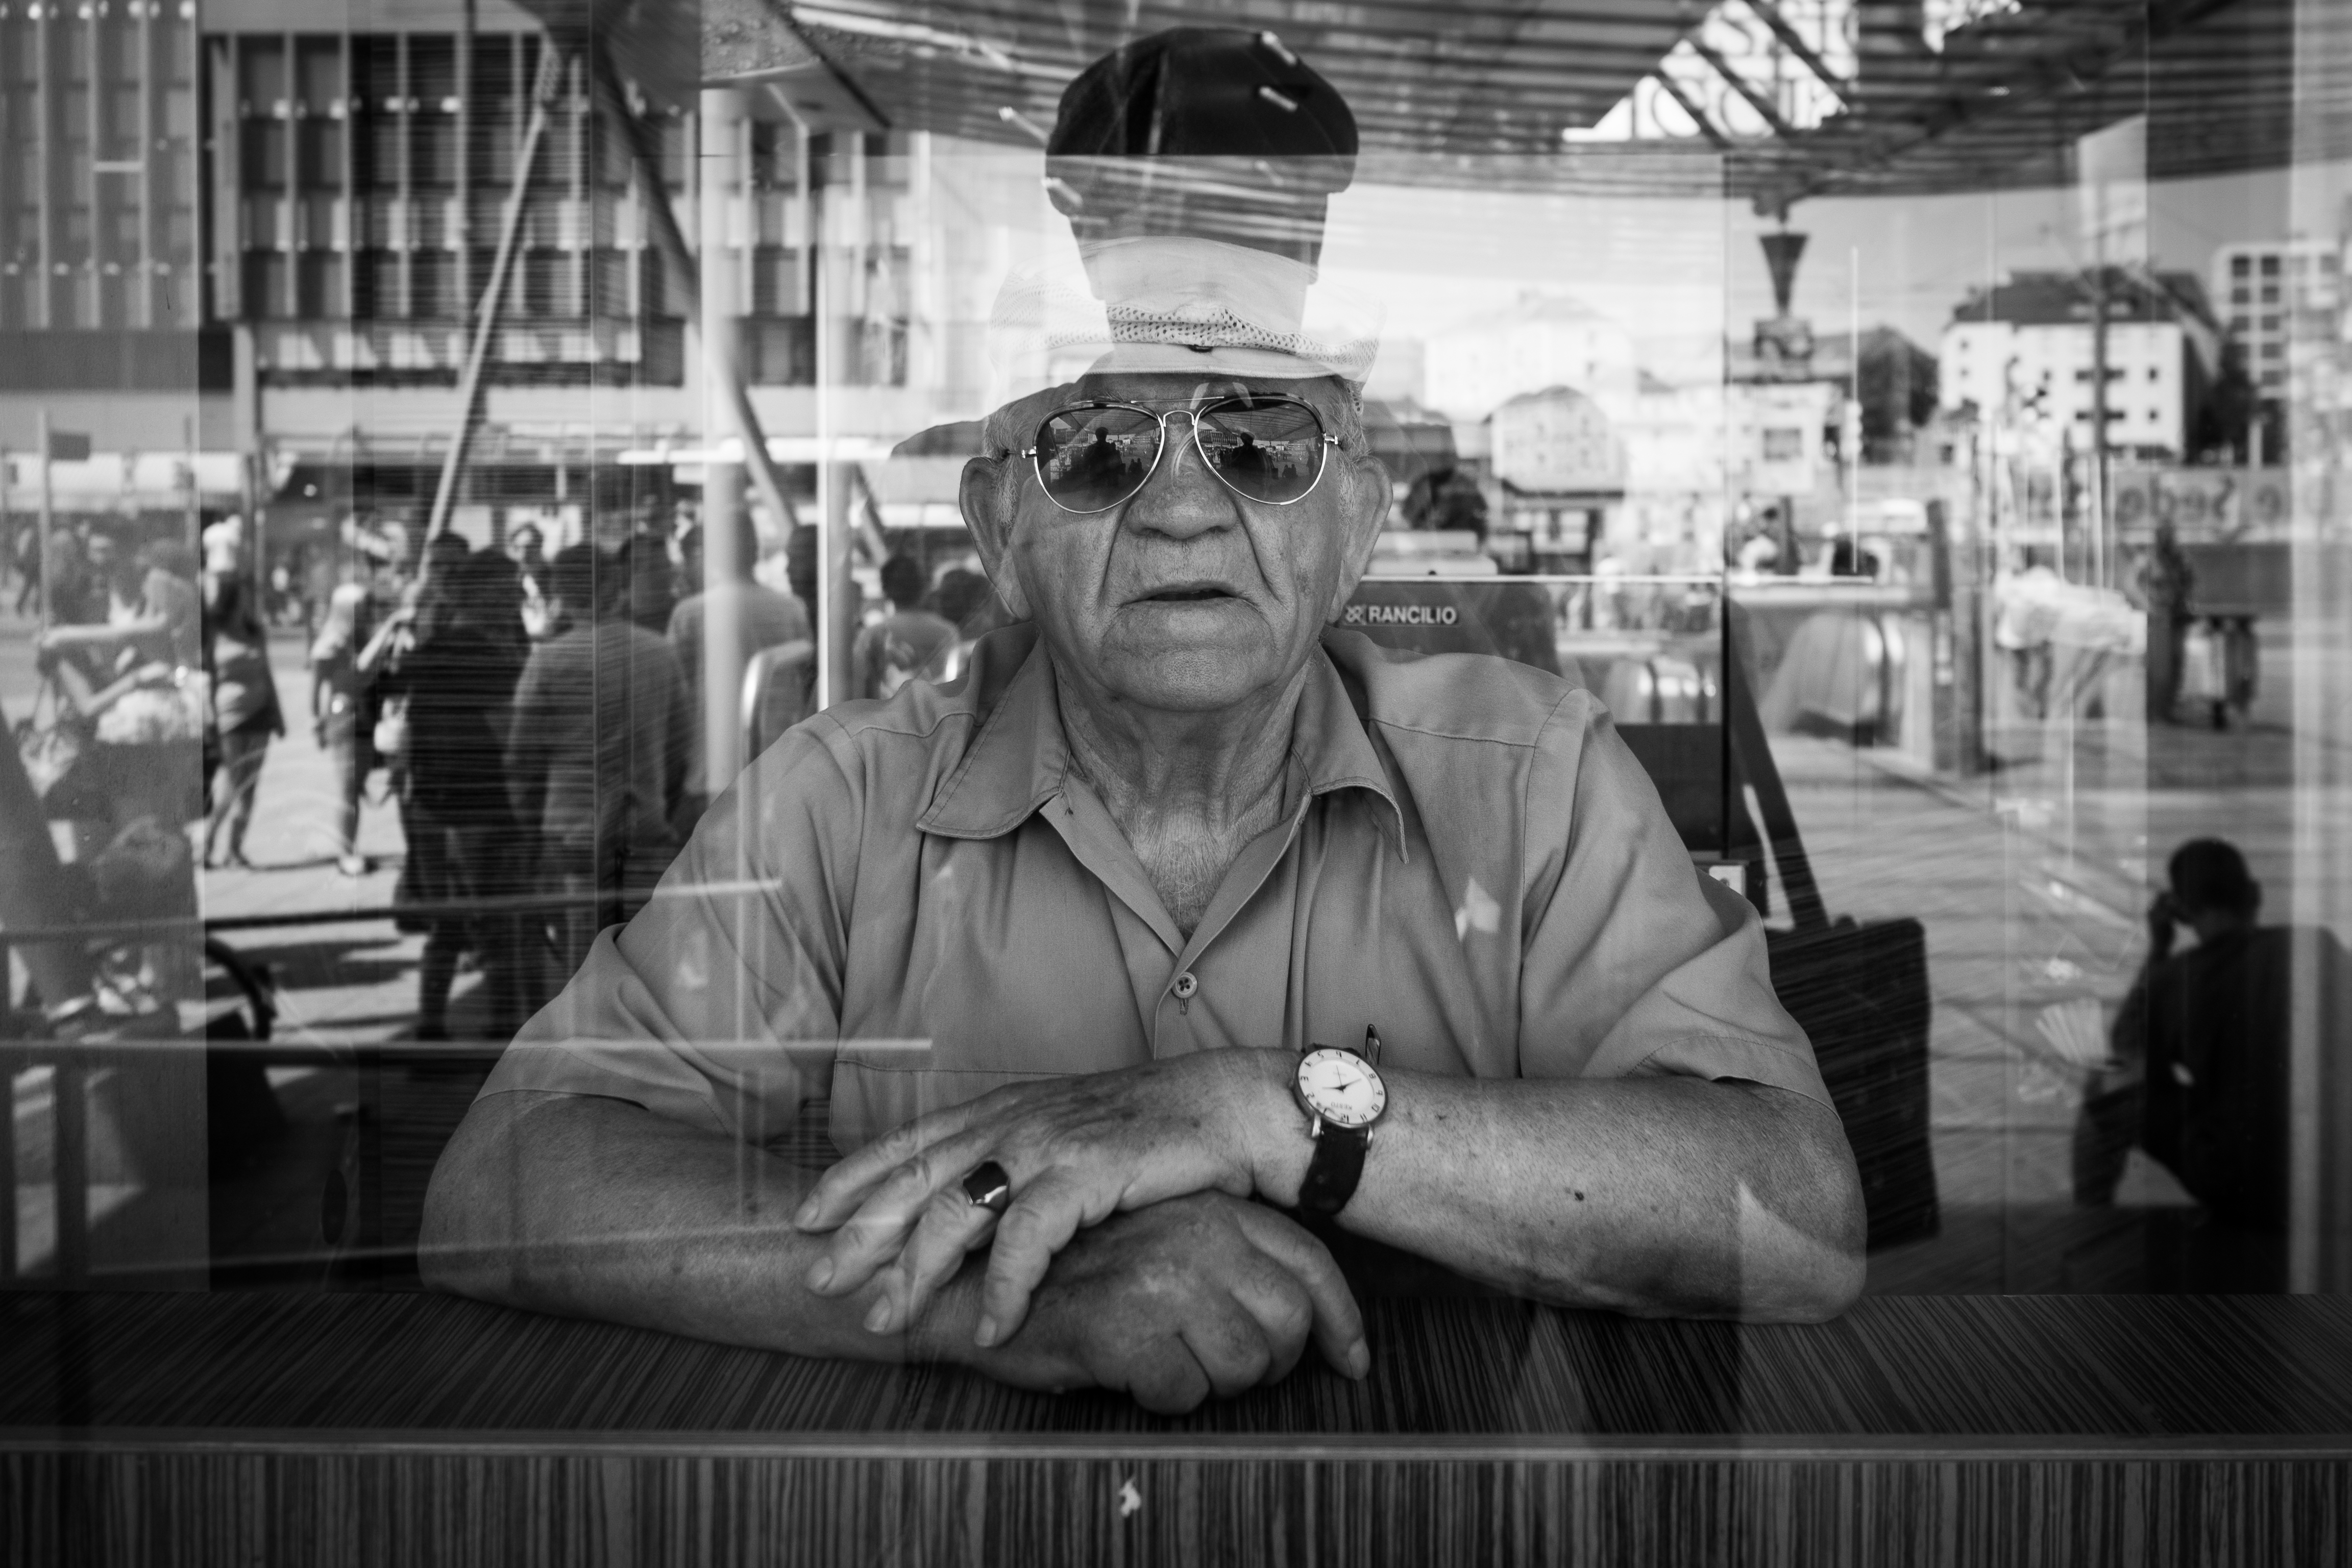
black and white, white, street, photography, black, monochrome, streetphotography, flickr, thomas, olympus, photograph, snapshot, omd, fuji, leica, monochrom, leuthard, hcb, thomasleuthard, monochrome photography